Croats of Bosnia and Herzegovina

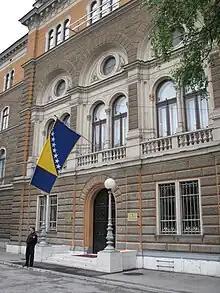
Building of the Presidency of Bosnia and Herzegovina in 2004

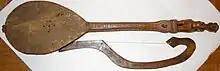
Gusle

In 1624, there were around 450,000 Muslims (67%), 150,000 Catholics (22%) and 75,000 Orthodox Christians (11%). In 1776, according to Klaić, there were around 50,000 Catholics in Bosnia. However, the Turkish censuses were biased, and they only numbered the houses and later exclusively included the male population. Throughout this period, the Catholic majority persisted in the southwest of the country (western Herzegovina), parts of central Bosnia, and Posavina, mostly in rural areas.